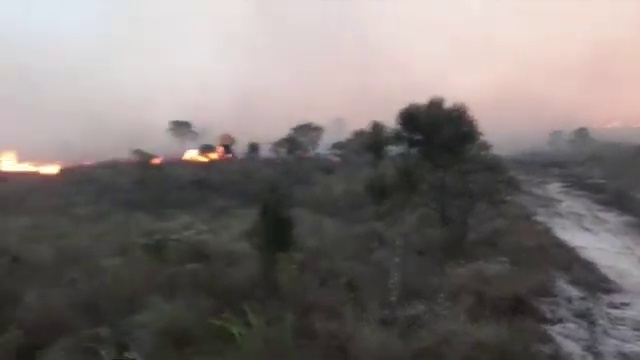
Fire: yes
Smoke: yes